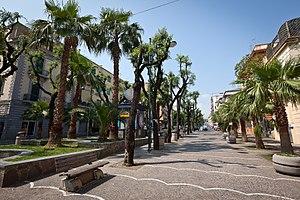
Bagnoli est un quartier balnéaire de l'ouest de Naples, en Italie.